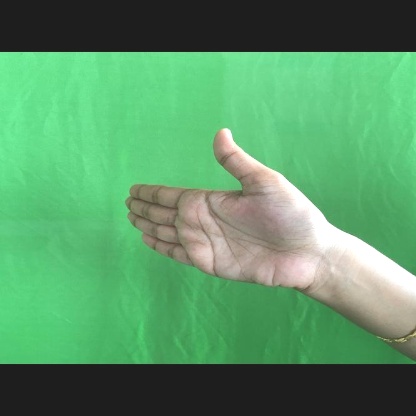
Mudra: Ardhachandran